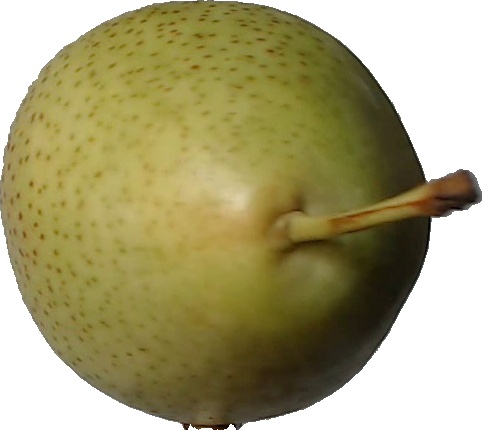
Label: pear_1